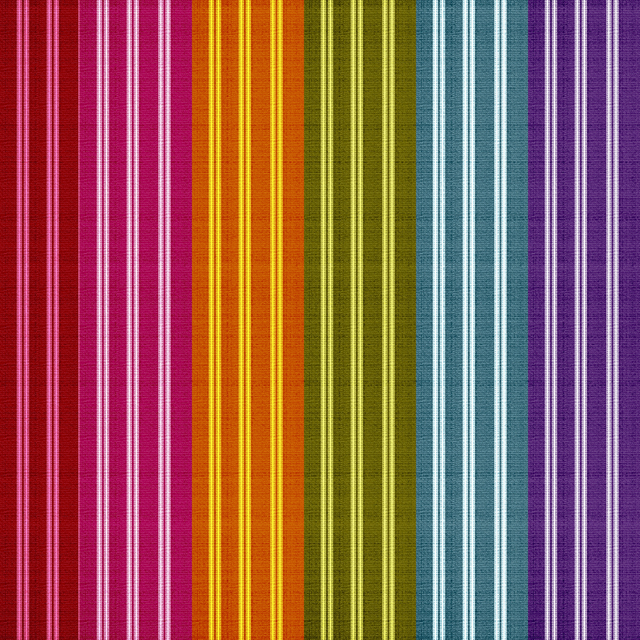
Texture: lined